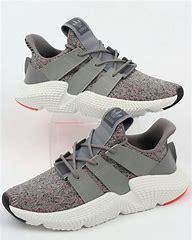
Brand: adidas
Model: originals Adidas Originals Prophere